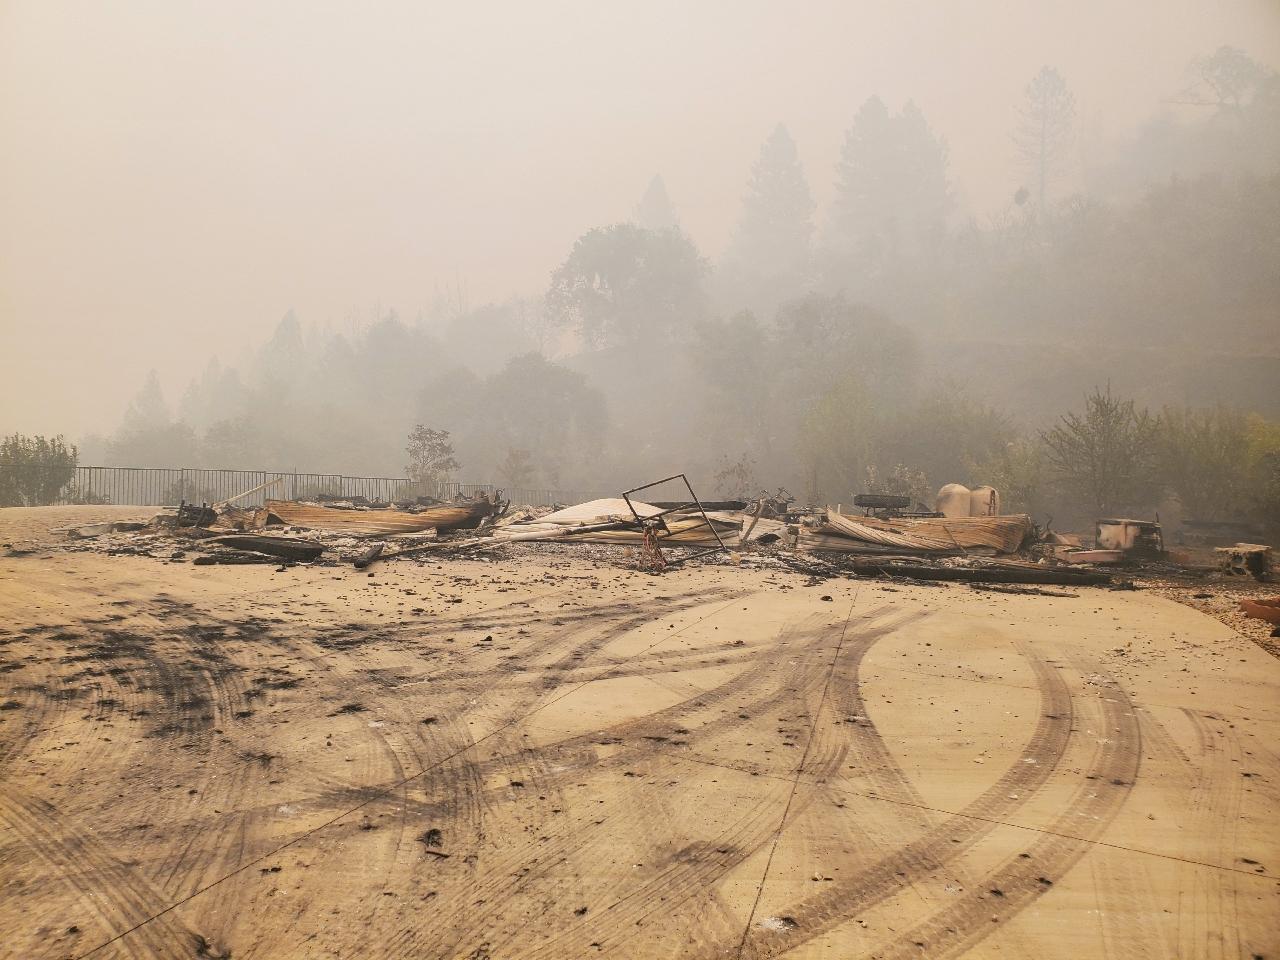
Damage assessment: destroyed